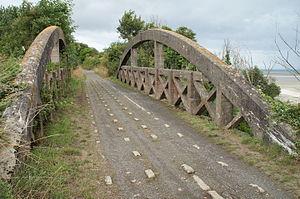
Pont de la Cage, construit pour le chemin de fer à voie étroite de Saint-Brieuc à Yffiniac, état en 2015
Langueux [lɑ̃gø] est une commune française située près de Saint-Brieuc dans le département des Côtes-d'Armor en région Bretagne.
Le pont de la Cage est un pont bow-string situé sur la commune de Langueux construit entre avril et août 1912. Il a été conçut pour la ligne Saint-Brieuc - Moncontour des Chemins de Fer des Côtes-du-Nord.